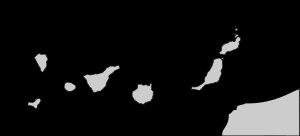
Le nationalisme canarien est un courant idéologique qui considère l'archipel des Canaries comme une nation. Cependant, tout au long de son histoire, le terme a été utilisé par différents mouvements politiques de tendances diverses : des mouvements ouvertement indépendantistes à des mouvements plus modérés partisans d'un fédéralisme au sein de l'Espagne, en passant par des régionalistes ou simplement des autonomistes.